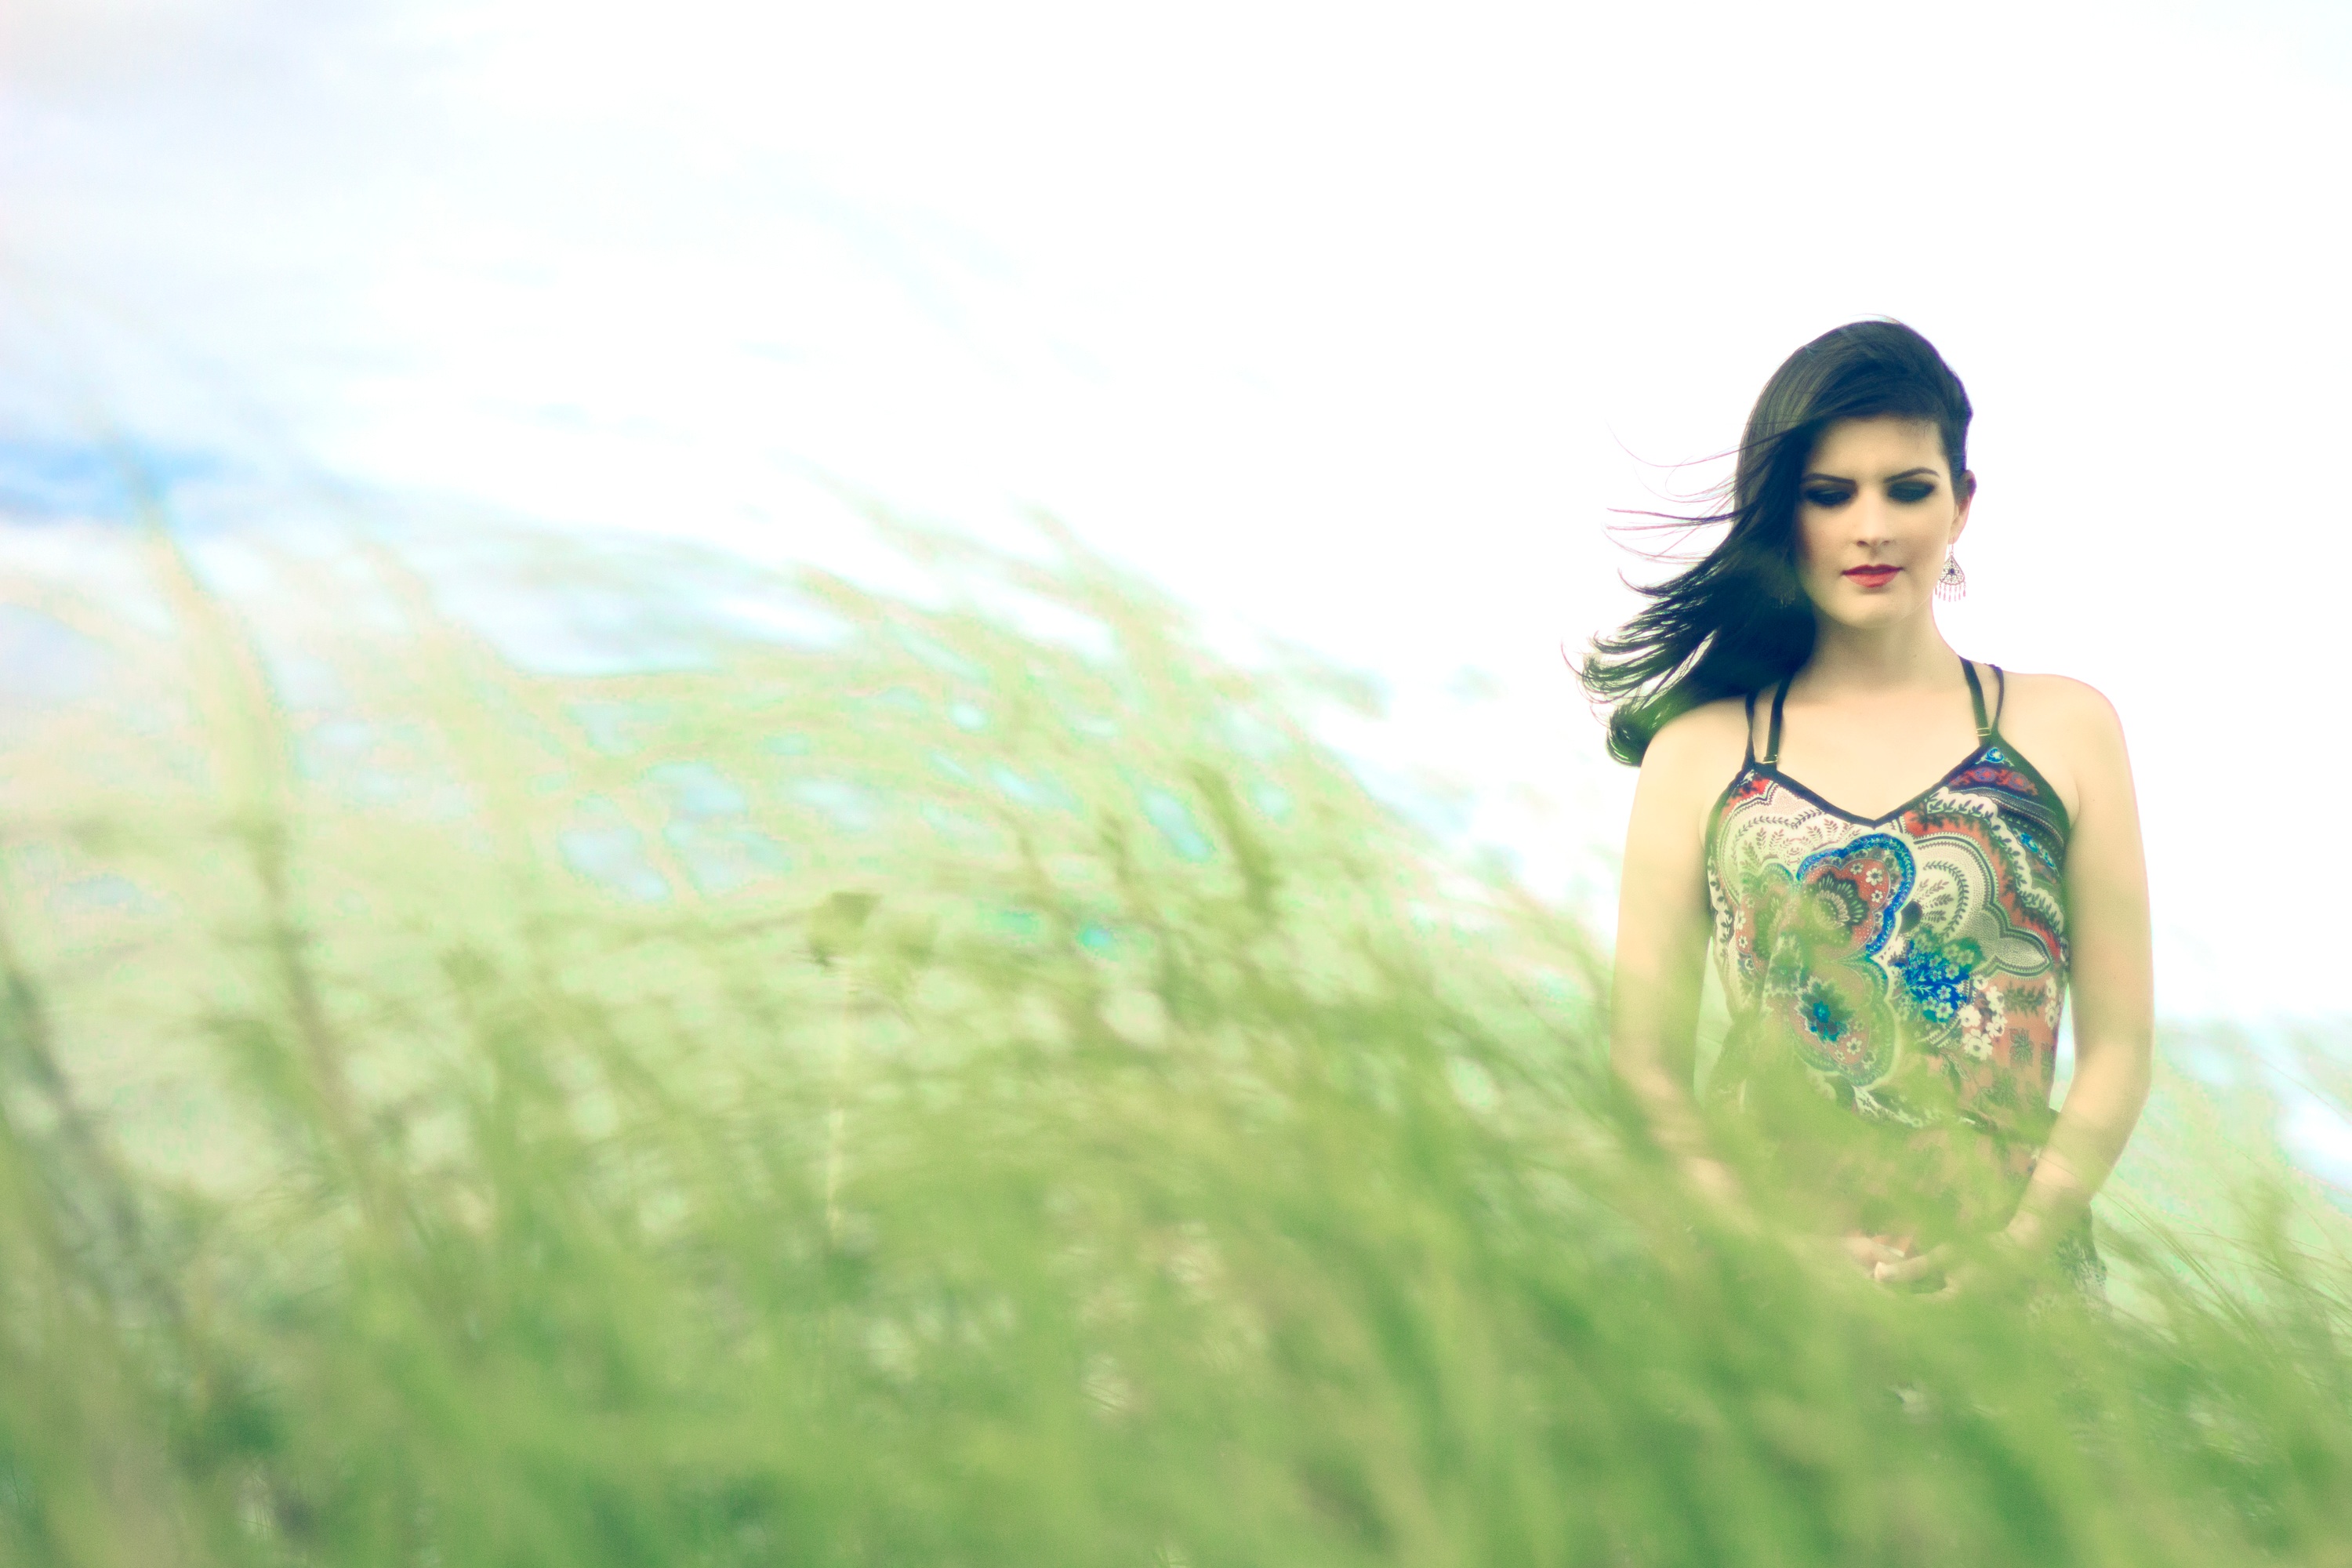
grass, photography, meadow, sunlight, flower, model, spring, green, dress, beauty, photo shoot